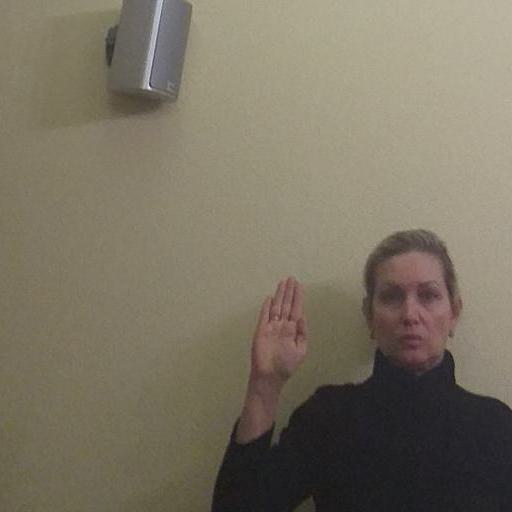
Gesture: stop